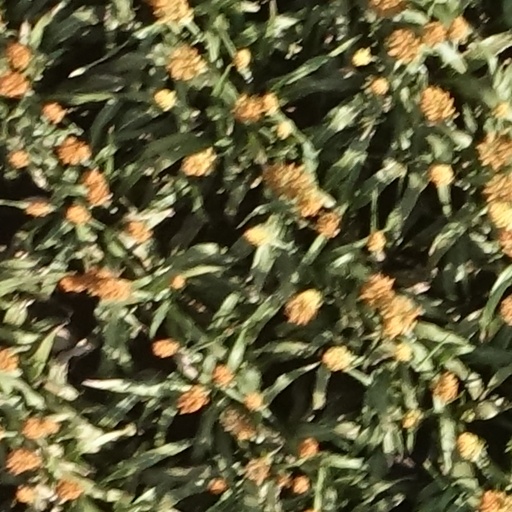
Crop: sorghum